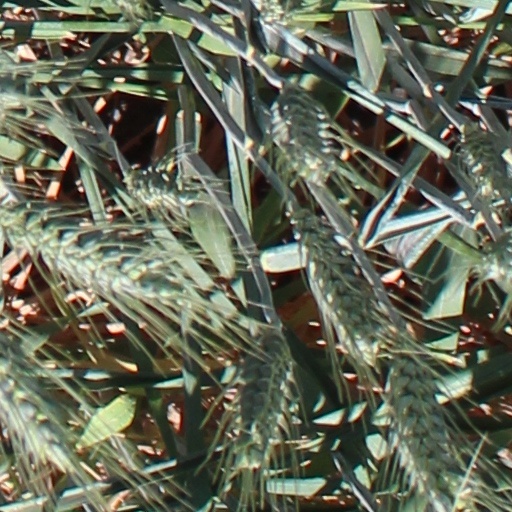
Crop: wheat